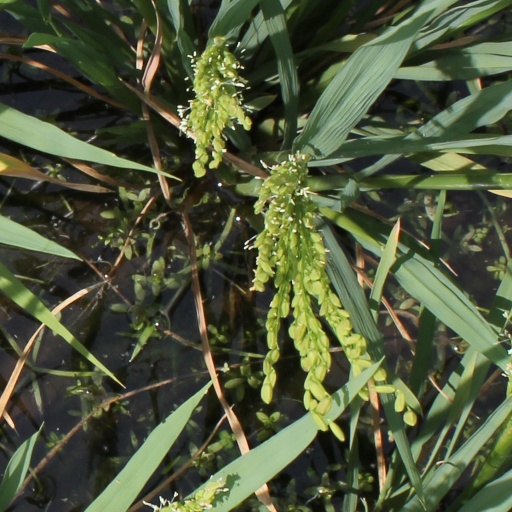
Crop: rice